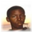
Label: boy